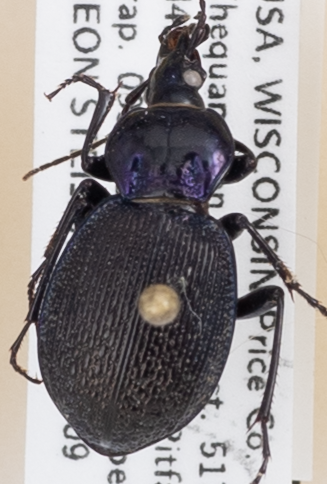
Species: Sphaeroderus stenostomus lecontei
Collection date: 2019-07-09
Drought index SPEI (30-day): -0.32
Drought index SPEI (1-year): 1.69
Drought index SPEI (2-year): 0.9